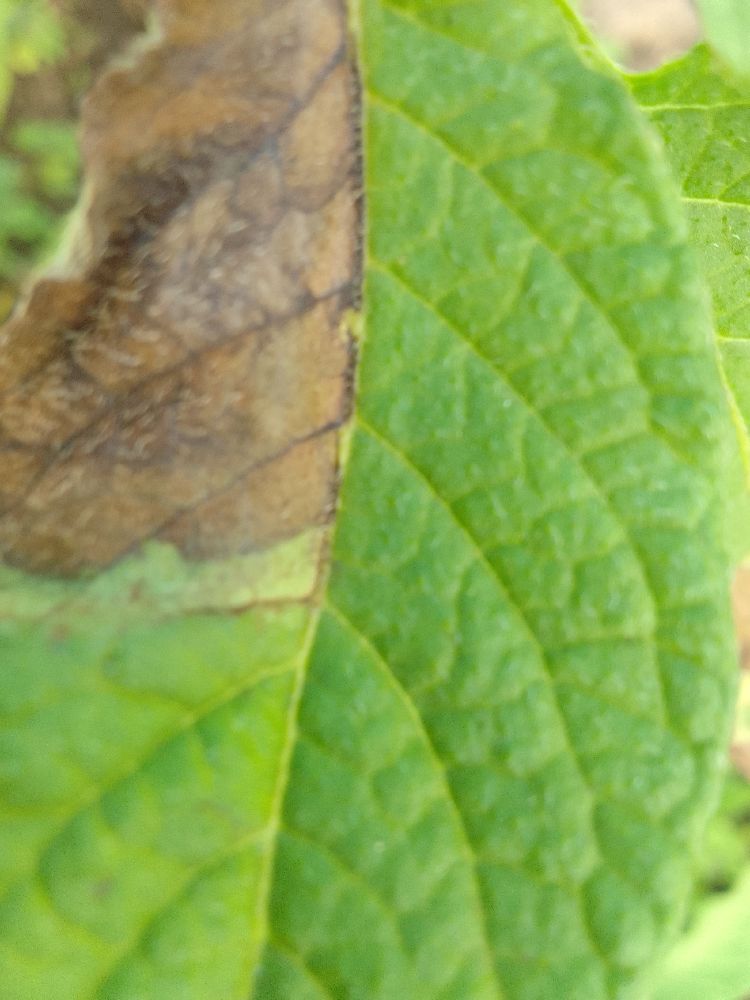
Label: Late blight